Parcae

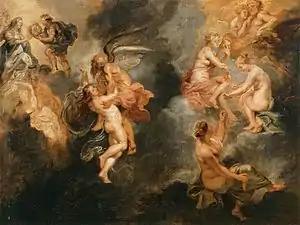
"The Three Parcae Spinning the Fate of Marie de' Medici" (1622-1625) by Peter Paul Rubens

One of the sources for the Parcae is "Metamorphoses" by Ovid, II 654, V 532, VIII 452, XV 781. Another source is Aeneid by Virgil, in the opening of Book I.